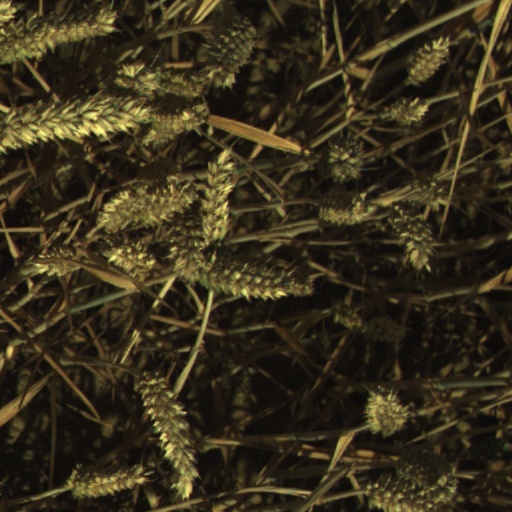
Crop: wheat